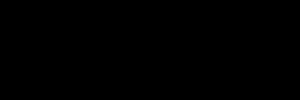
La guanine /ɡwa.nin/ est une base nucléique, et plus exactement une base purique. On la trouve sous forme de nucléotide : dans l'ADN c'est la dGMP pour désoxyguanosine monophosphate ou désoxyguanylate, et dans l'ARN la GMP pour guanosine monophosphate ou guanylate. La guanine s'apparie avec la cytosine dans l'ADN comme dans l'ARN et existe sous 6 formes tautomères dont 4 stéréoisomères et 2 tautomères avec un groupe fonctionnel différent.